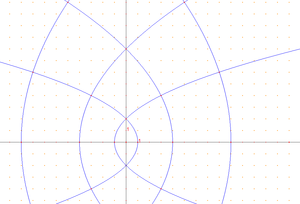
créé sous CABRIgéomère
En arithmétique, un triplet pythagoricien ou triplet de Pythagore est un triplet d'entiers naturels non nuls vérifiant la relation de Pythagore : a² + b² = c². Le triplet pythagoricien le plus « simple » est. Il est également le plus connu, ainsi que ses multiples, …